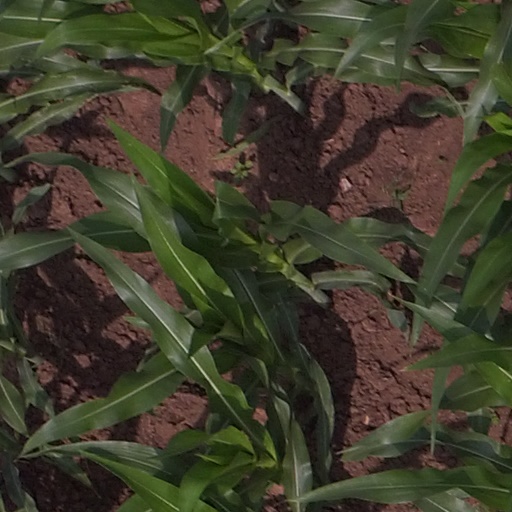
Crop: maize; corn